Rappahannock County High School

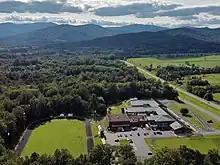
Rappahannock County High School.

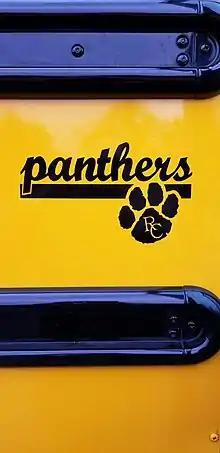

RCHS, a fully accredited school, operates with a modified block schedule with year-long options for English and Math. Educational disciplines that are offered at RCHS include: science, social studies, math, English, band, physical education, art, and world language. RCHS also offers vocational education classes such as culinary, technology education, business, building management, and welding.